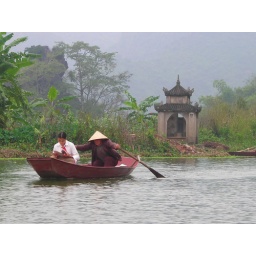
A woman paddles a school girl up a river that leads to the Perfume Pagoda in the mountains outside Hanoi, Vietnam